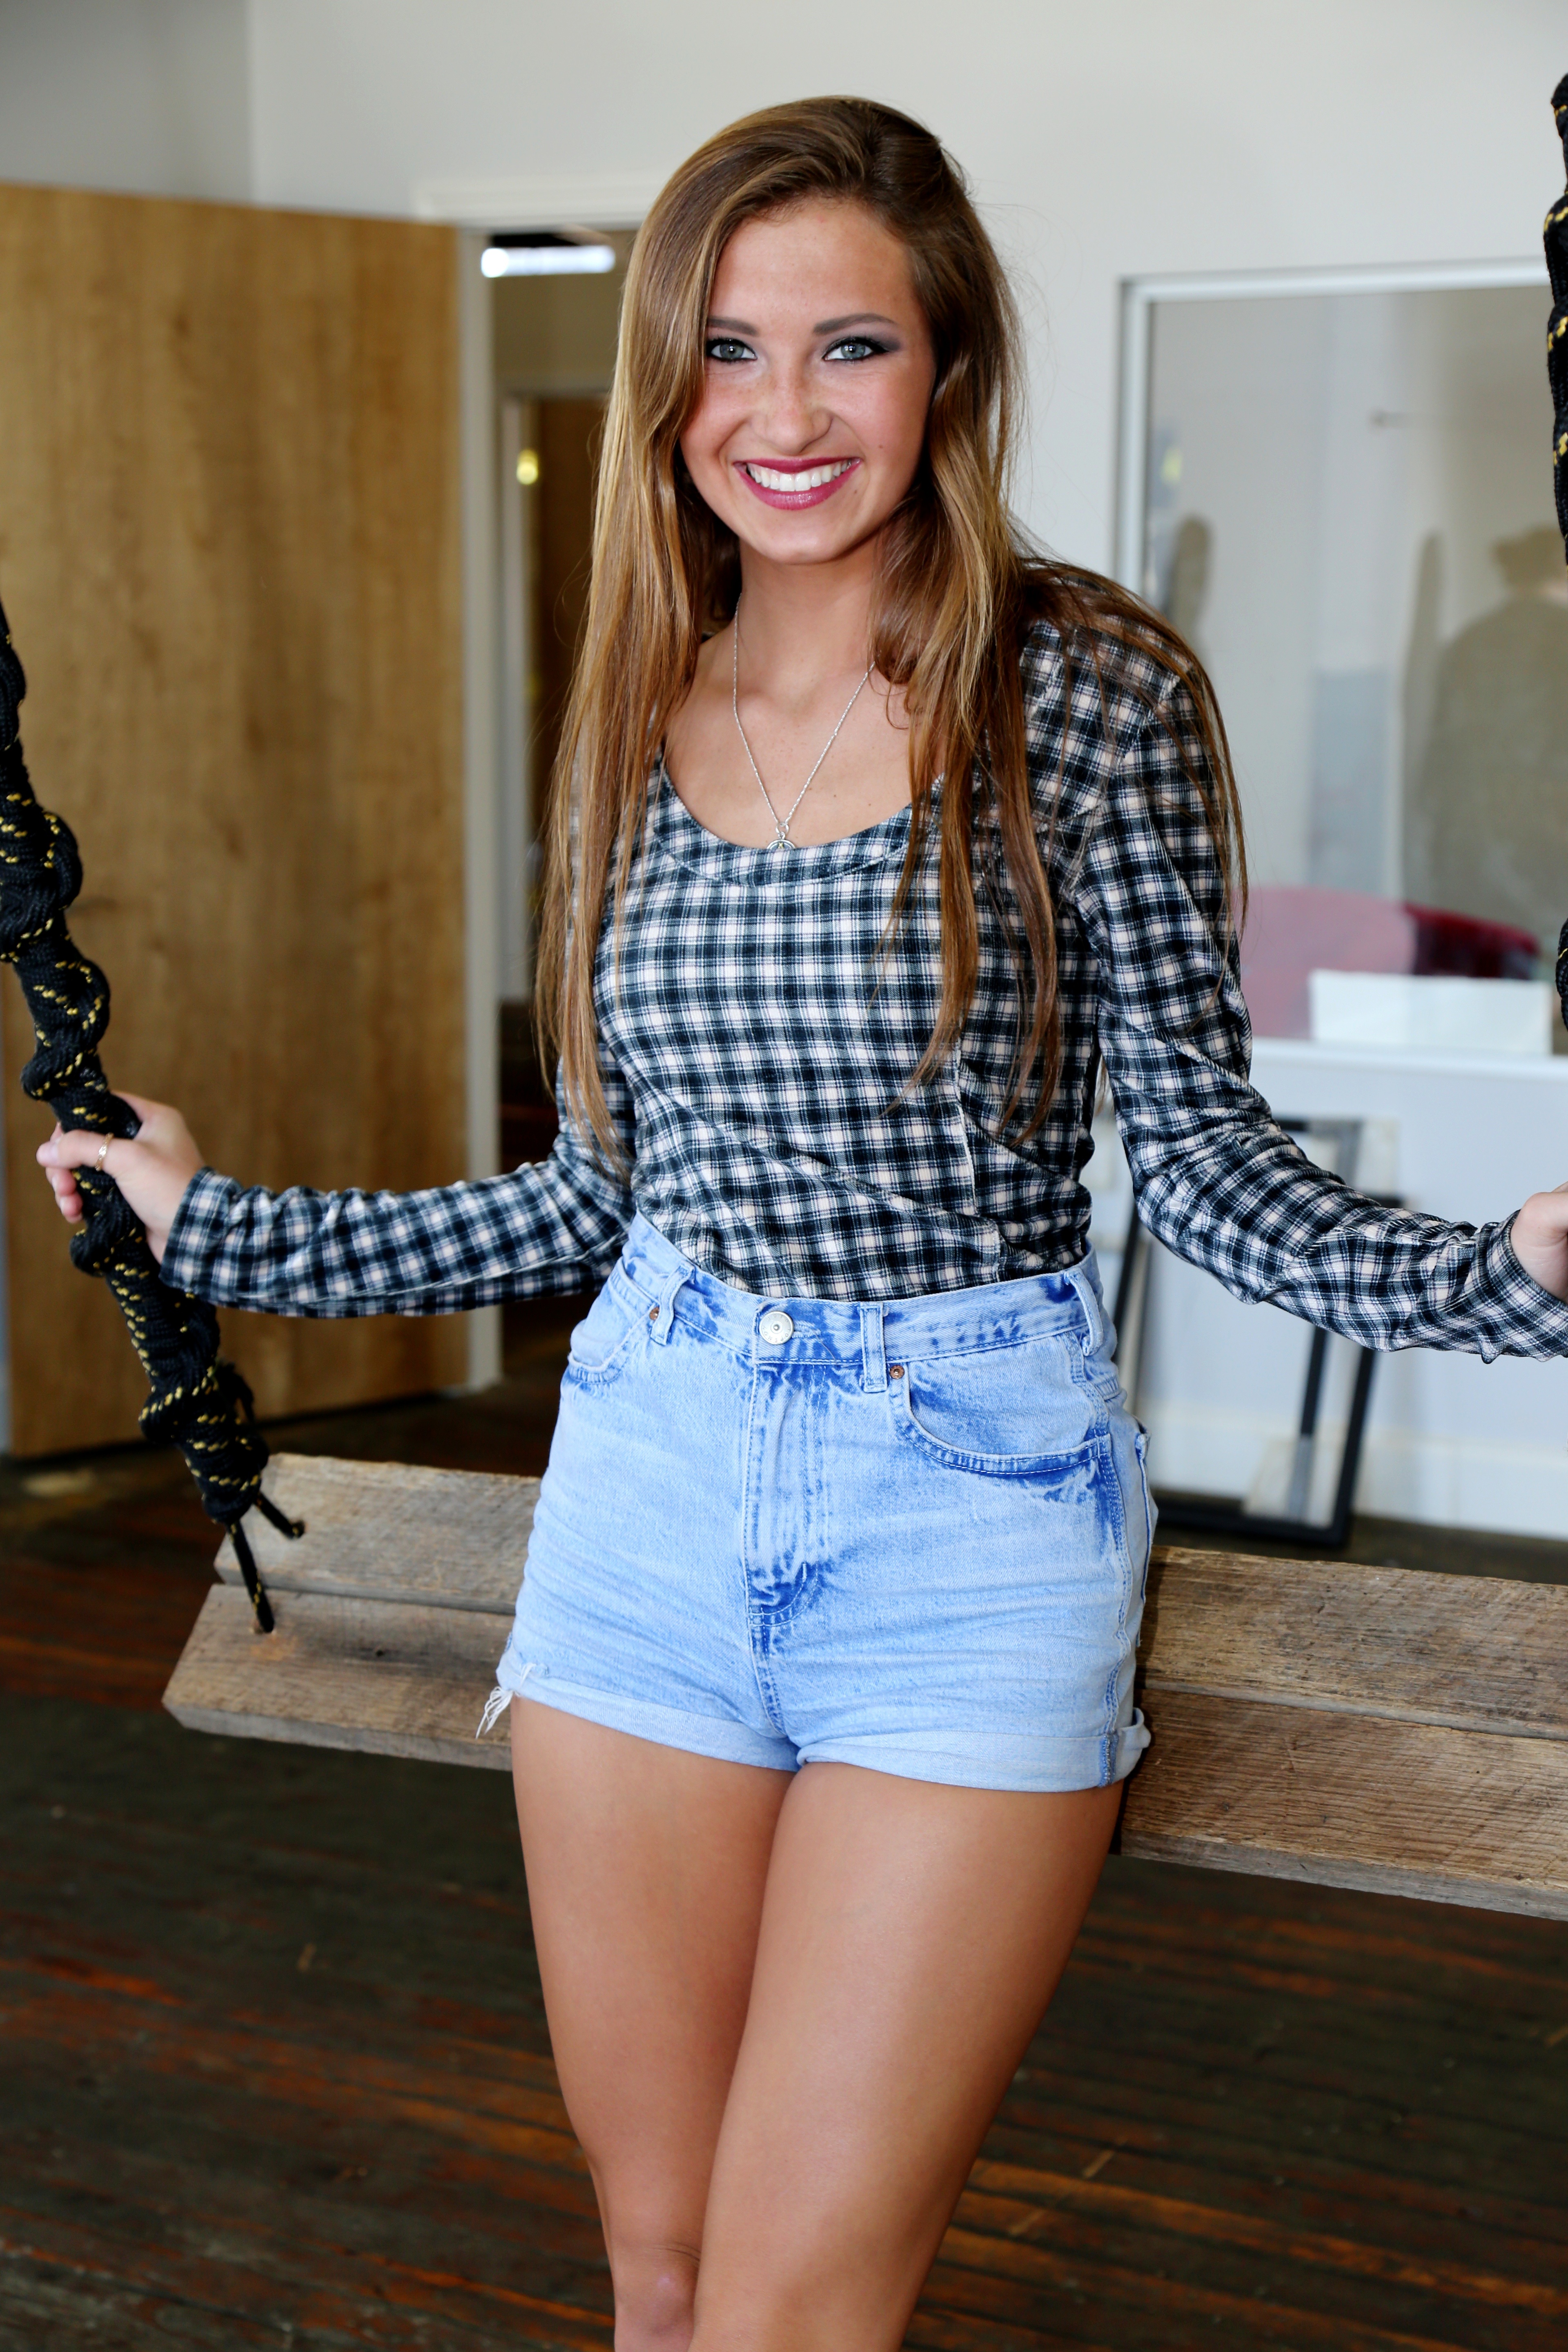
girl, play, female, leg, pattern, portrait, model, young, spring, fashion, clothing, christian, denim, human body, eyes, dress, design, shorts, thigh, sexy, style, attractive, glamour, hip, fashion girl, abdomen, photo shoot, chic, woman fashion, inspire, fashion models, country girl, jean shorts, sweet 16, high school girl, christian model, christian youth